Catholic Church

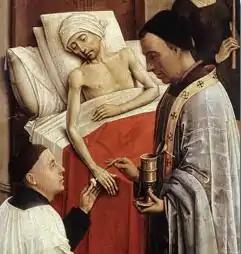
The "Seven Sacraments Altarpiece" triptych painting of Extreme Unction (Anointing of the Sick) with oil being administered by a priest during last rites. Rogier van der Weyden, 1445.

The hierarchy of the Catholic Church is headed by the pope, currently Pope Leo XIV, who was elected on 8 May 2025 by a papal conclave. The office of the pope is known as the "papacy". The Catholic Church holds that Christ instituted the papacy upon giving the keys of Heaven to Saint Peter. His ecclesiastical jurisdiction is called the Holy See, or the Apostolic See (meaning the see of the apostle Peter). Directly serving the pope is the Roman Curia, the central governing body that administers the day-to-day business of the Catholic Church.